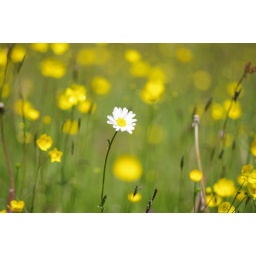
A daisy bend in the wind in the middle of a field of golden yellow buttercups